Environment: real
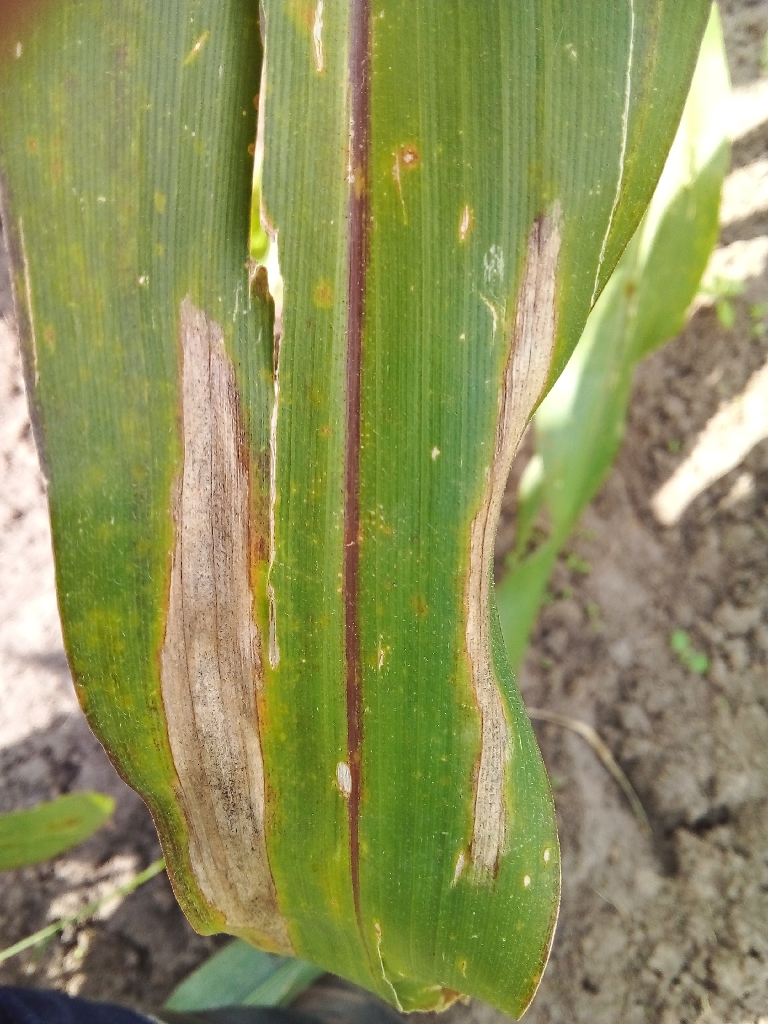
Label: northern_corn_leaf_blight